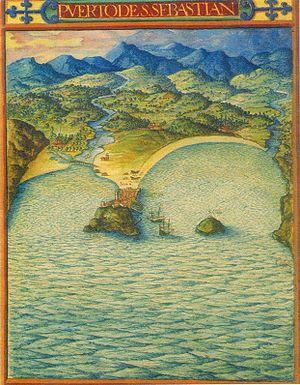
Saint-Sébastien, officiellement Donostia en basque et San Sebastián en espagnol, est une ville du Nord de l'Espagne, capitale de la province du Guipuscoa, dans la Communauté autonome basque. Elle est le siège du diocèse de Saint-Sébastien et de la province maritime de Saint-Sébastien.
L'histoire de Saint-Sébastien commence avec sa fondation en 1180, ou 1181, au pied du mont Urgull entre la baie de La Concha et l'embouchure de la rivière Urumea. Toutefois, l'endroit était habité auparavant, et les vestiges trouvés à Ametzagaina témoignent de la présence humaine dans les environs depuis 25.000 ans.